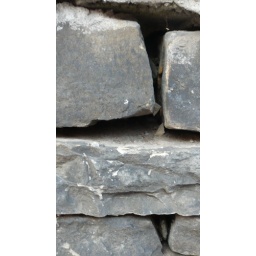
I was in a mood for photographing patterns and textures, and this bit of stone wall caught my eye.